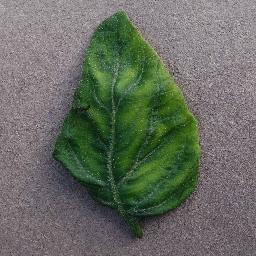
Label: Tomato___Tomato_Yellow_Leaf_Curl_Virus